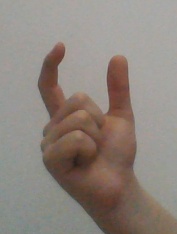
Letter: nun